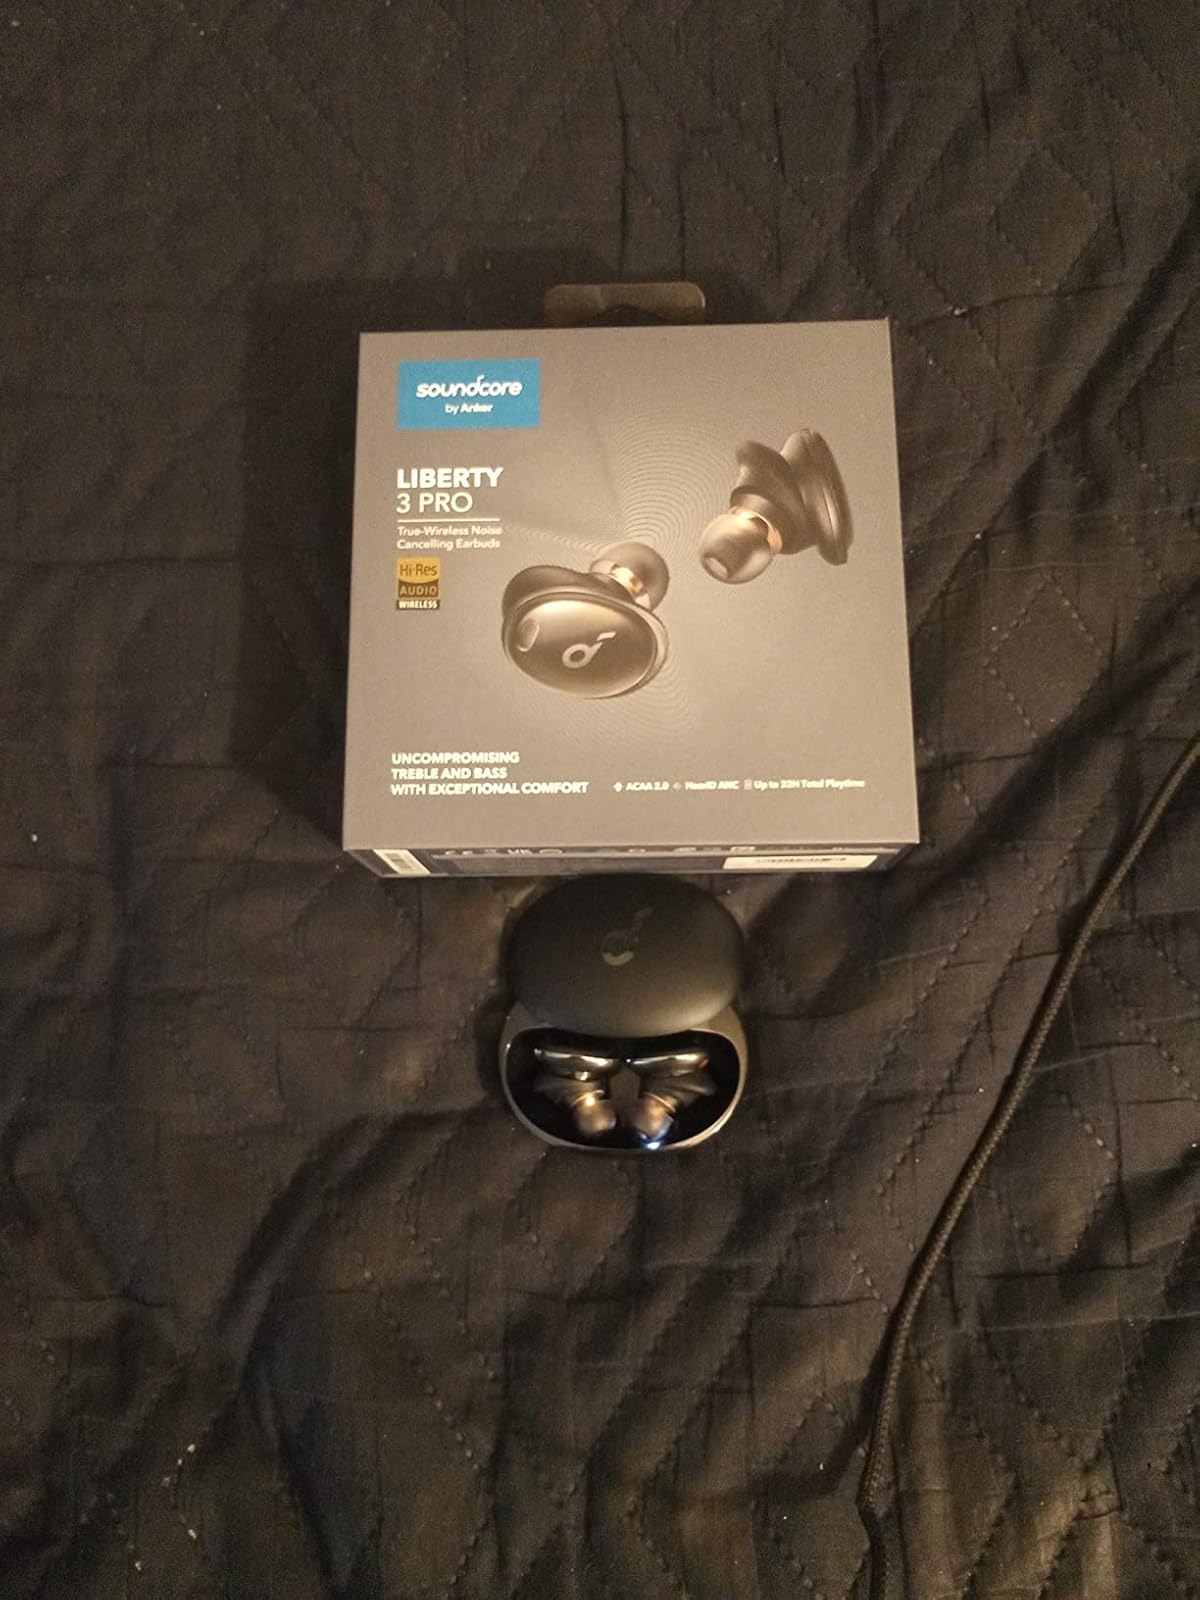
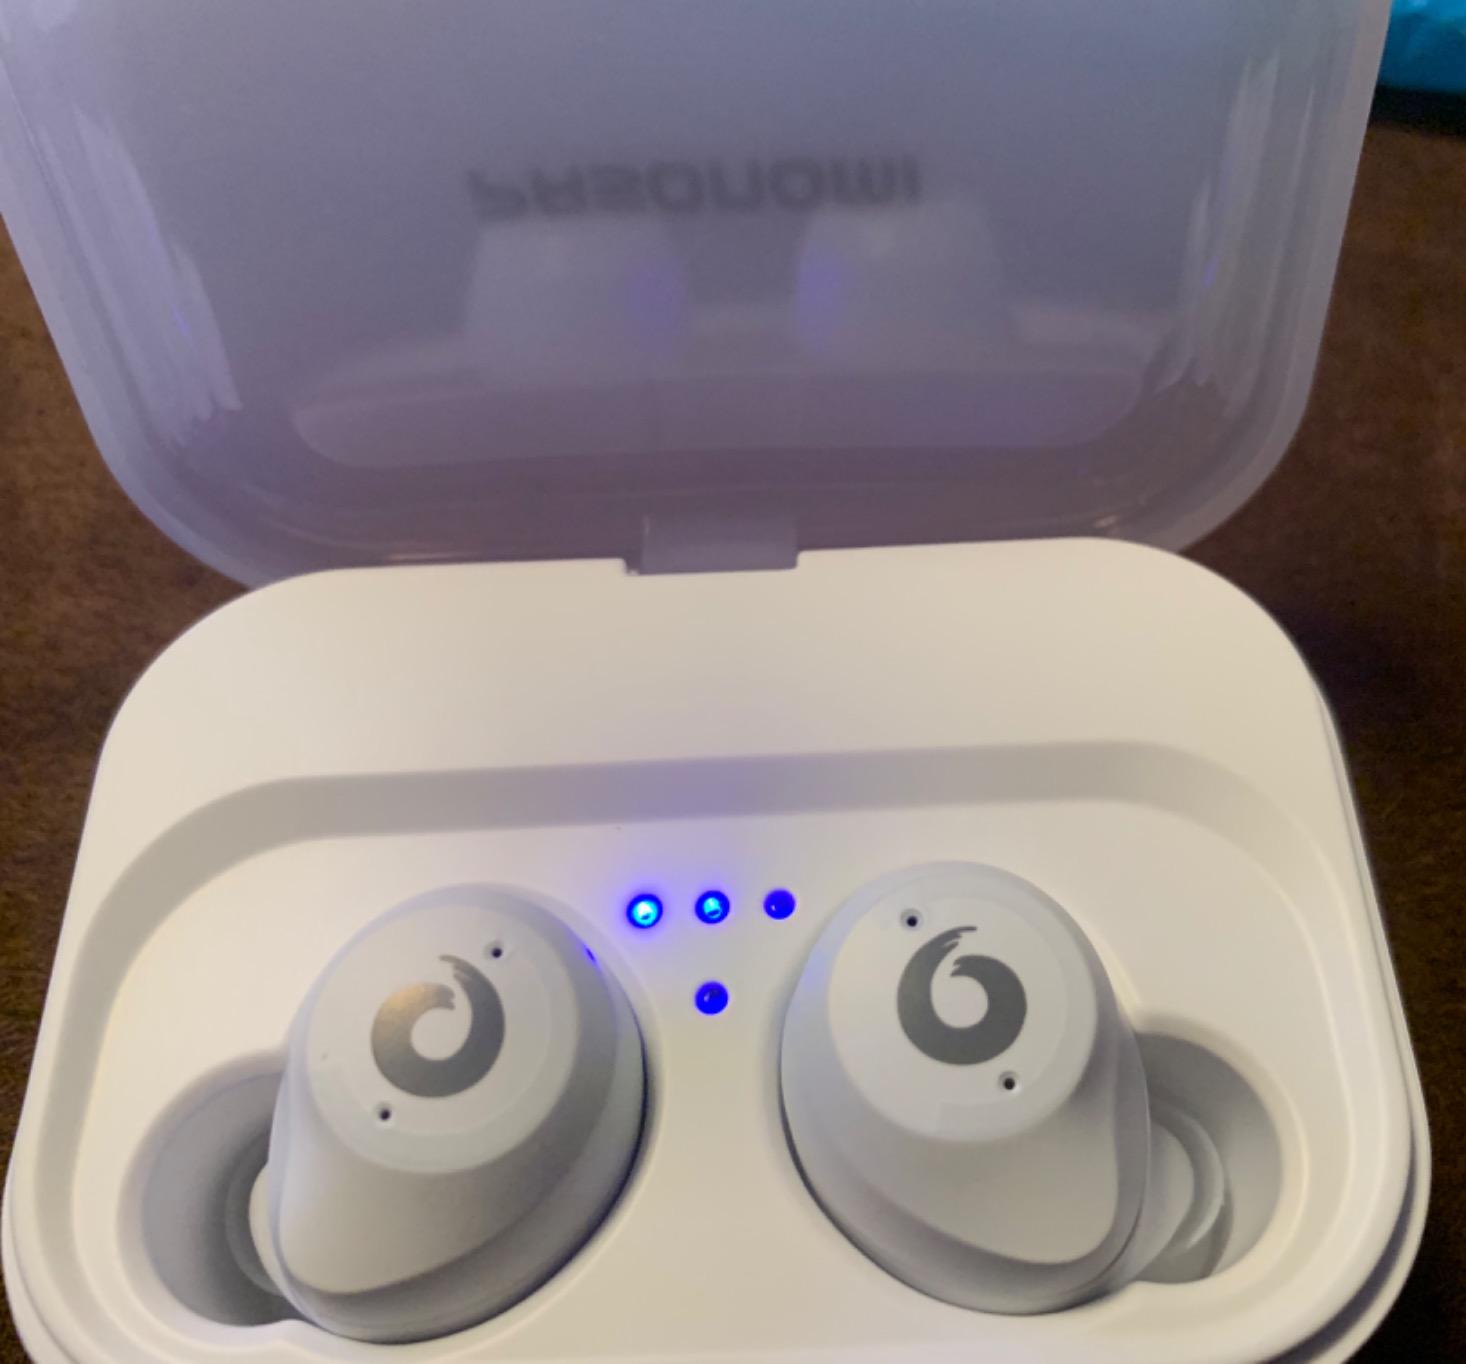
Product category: earbuds
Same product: no